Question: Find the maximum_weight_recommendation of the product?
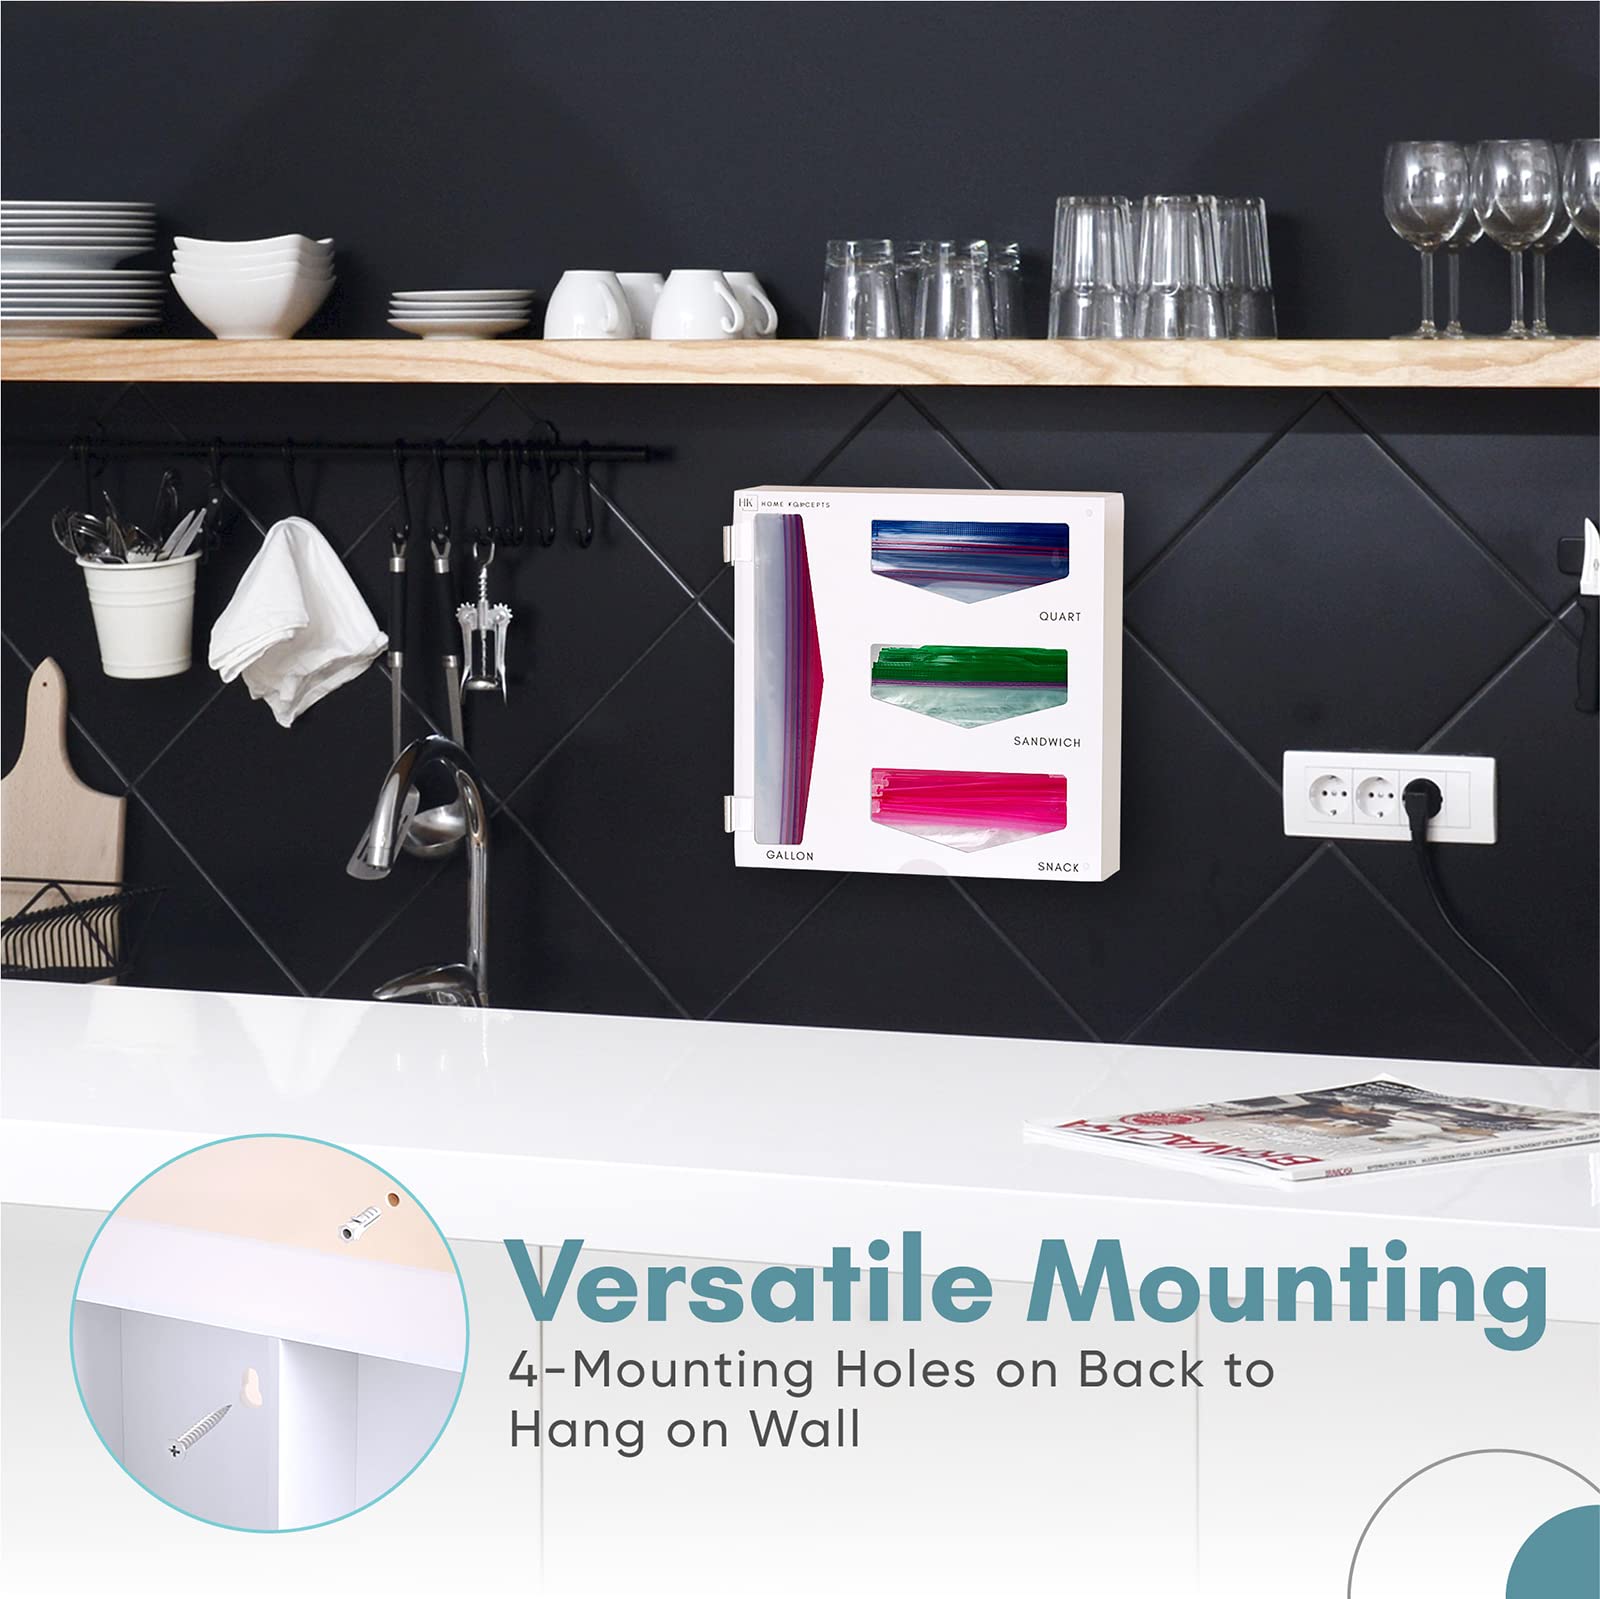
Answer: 4.0 ton